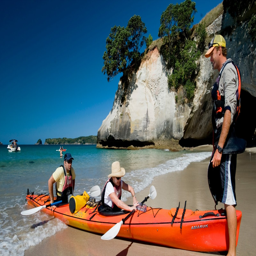
tourist attraction showing kayaking or canoeing and a beach as well as a small group of people